Annabella Stropparo

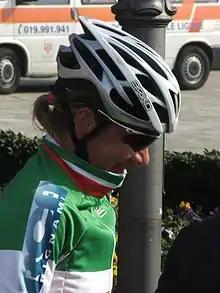
Annabella Stropparo in 2008

Annabella Stropparo (born 4 July 1968) is an Italian former cyclist. She competed in the women's cross-country event at the 1996 Summer Olympics.